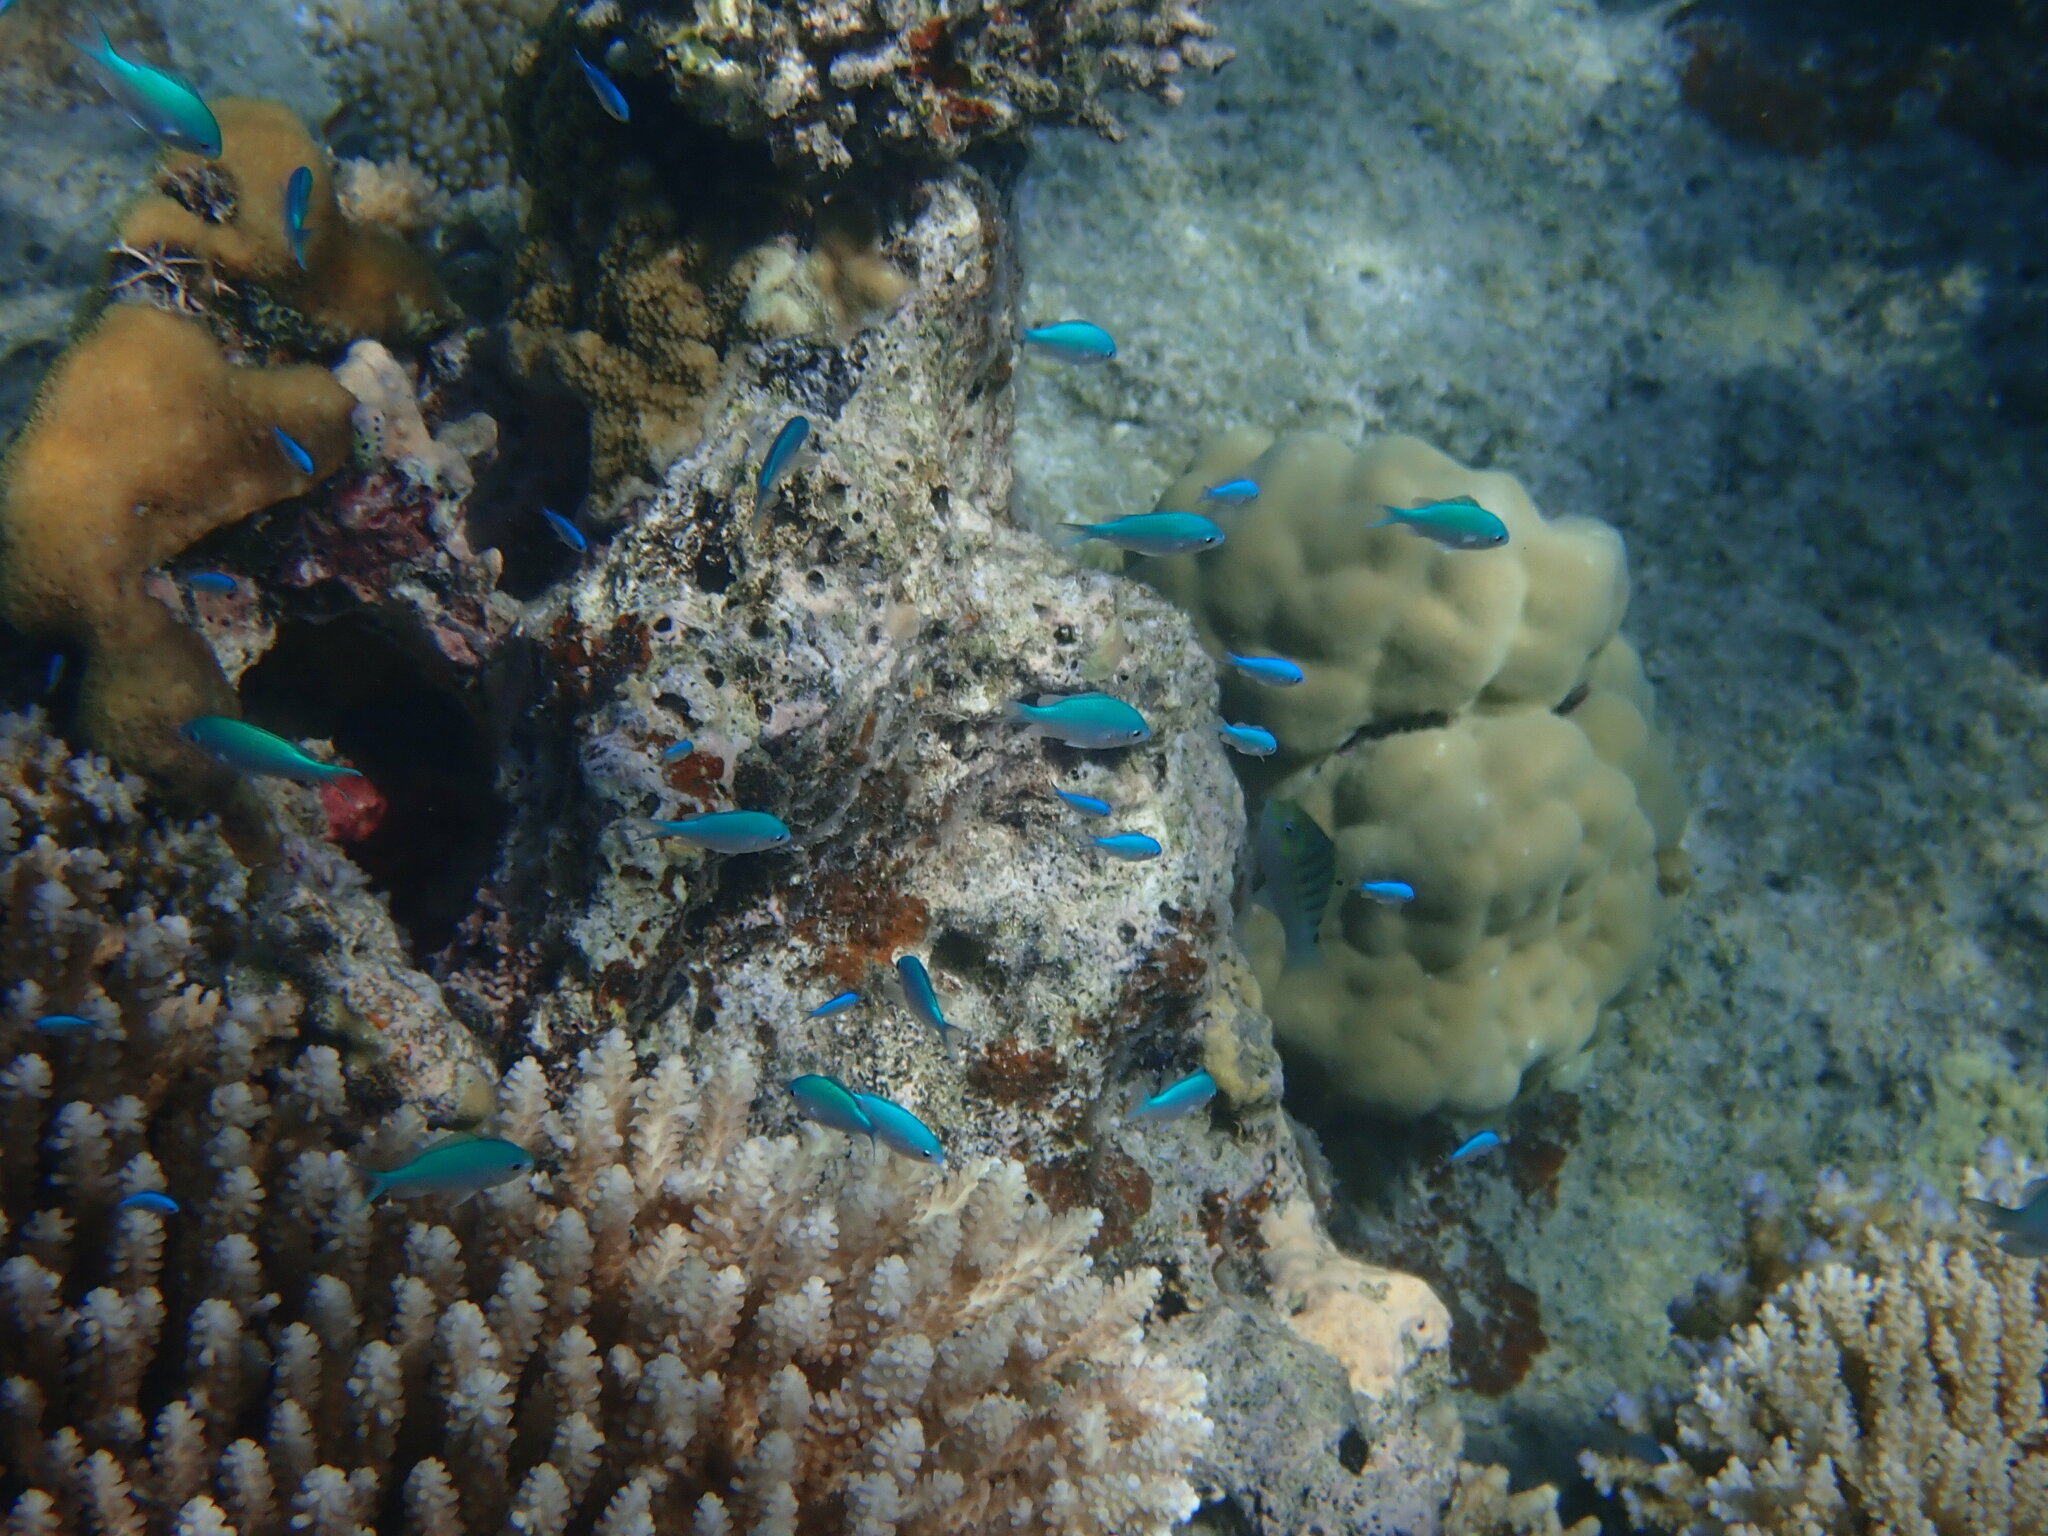
Chromis viridis (Blue-green Chromis)